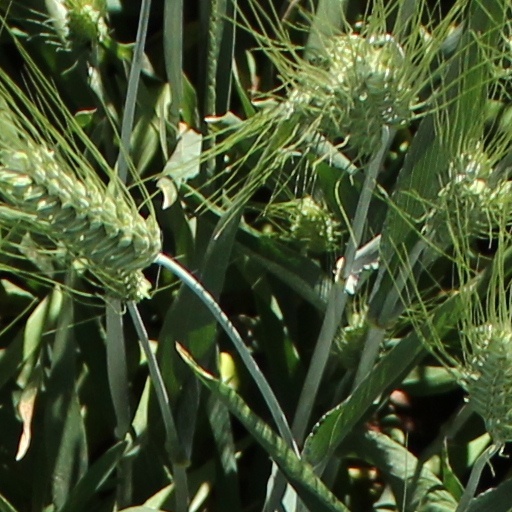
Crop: wheat